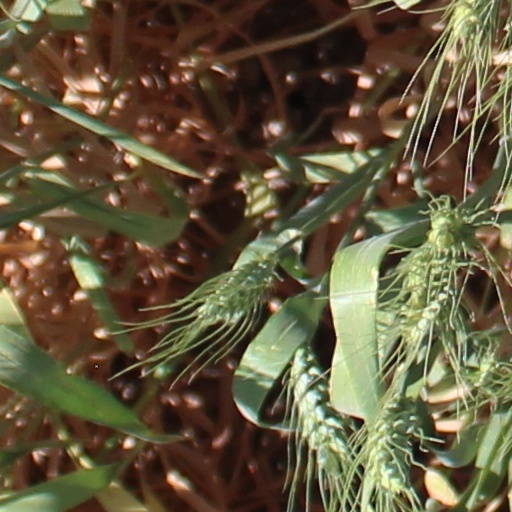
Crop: wheat